Davie Selke

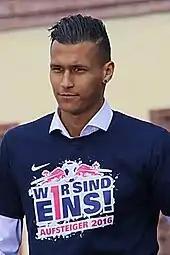
Selke became the most expensive player in 2. Bundesliga history when he signed for RB Leipzig in 2015.

Selke made his debut for RB Leipzig on 25 July 2015 against FSV Frankfurt and scored his first goal for the club the following week, netting in a 2–2 draw with Greuther Fürth. On 21 November, Selke netted the only goal in a 1–0 win over Arminia Bielefeld which saw Leipzig climb to the summit of 2.Liga. On 8 May, "Die roten Bullen" secured promotion with a match to spare after beating Karlsruher SC 2–0. It was the first time in the club's short history that they had been promoted to the Bundesliga. During the post match celebrations, Leipzig manager Ralf Rangnick pulled his hamstring after being chased by Selke with a glass of beer. He finished the 2015–16 season with 10 goals in 32 appearances.